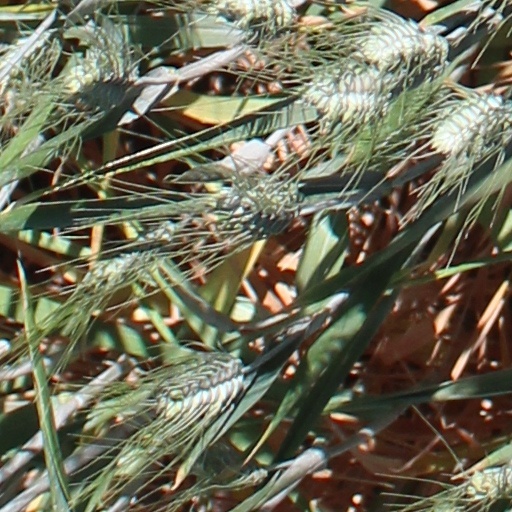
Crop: wheat